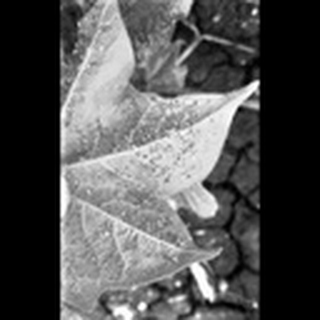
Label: cotton_aphids